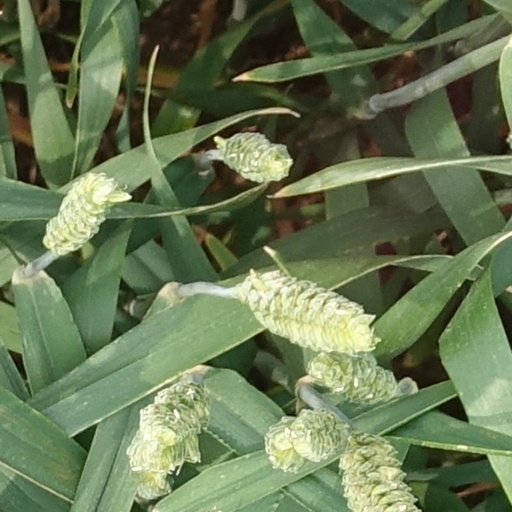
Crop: wheat